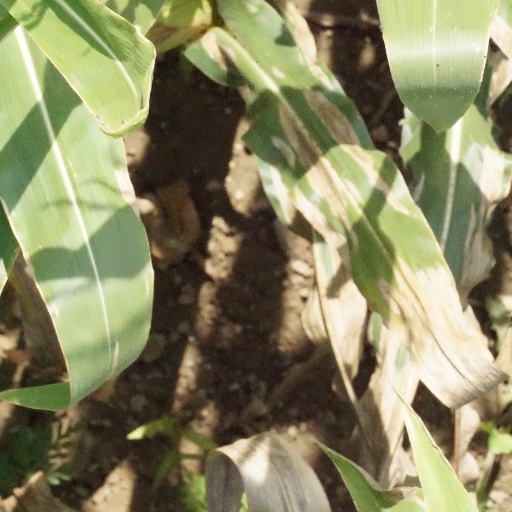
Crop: maize; corn